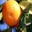
Label: orange